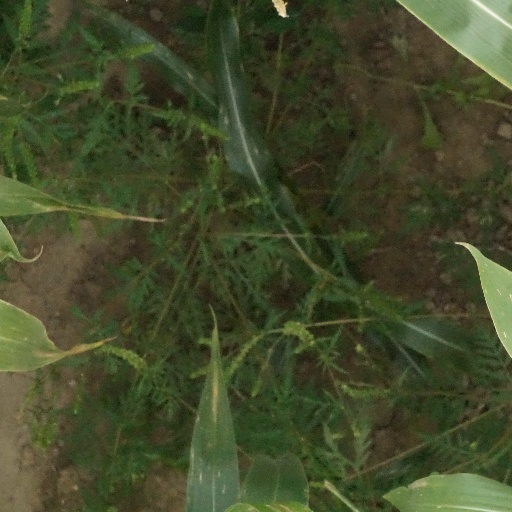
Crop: maize; corn